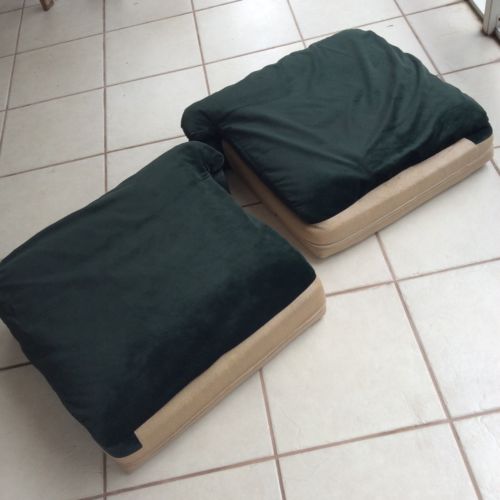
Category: sofa